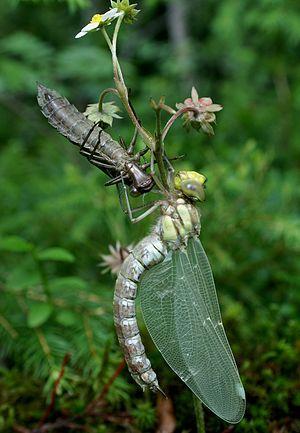
Aeschne bleue juste sortie de son exuvie. Русский: Недавно превратившаяся самка коромысла синего (Aeshna cyanea) со шкуркой личинки
L'æschne bleue est une espèce d'insectes odonates européens de la famille des Aeshnidae.